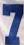
Number: 7